QSL card

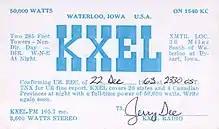
QSL card confirming listener reception of AM radio station KXEL in Waterloo, Iowa.

During the early days of radio broadcasting, the ability for a radio set to receive distant signals was a source of pride for many consumers and hobbyists. Listeners would mail "reception reports" to radio broadcasting stations in hopes of getting a written letter to officially verify they had heard a distant station. As the volume of reception reports increased, stations took to sending post cards containing a brief form that acknowledged reception. Collecting these cards became popular with radio listeners in the 1920s and 1930s, and reception reports were often used by early broadcasters to gauge the effectiveness of their transmissions.